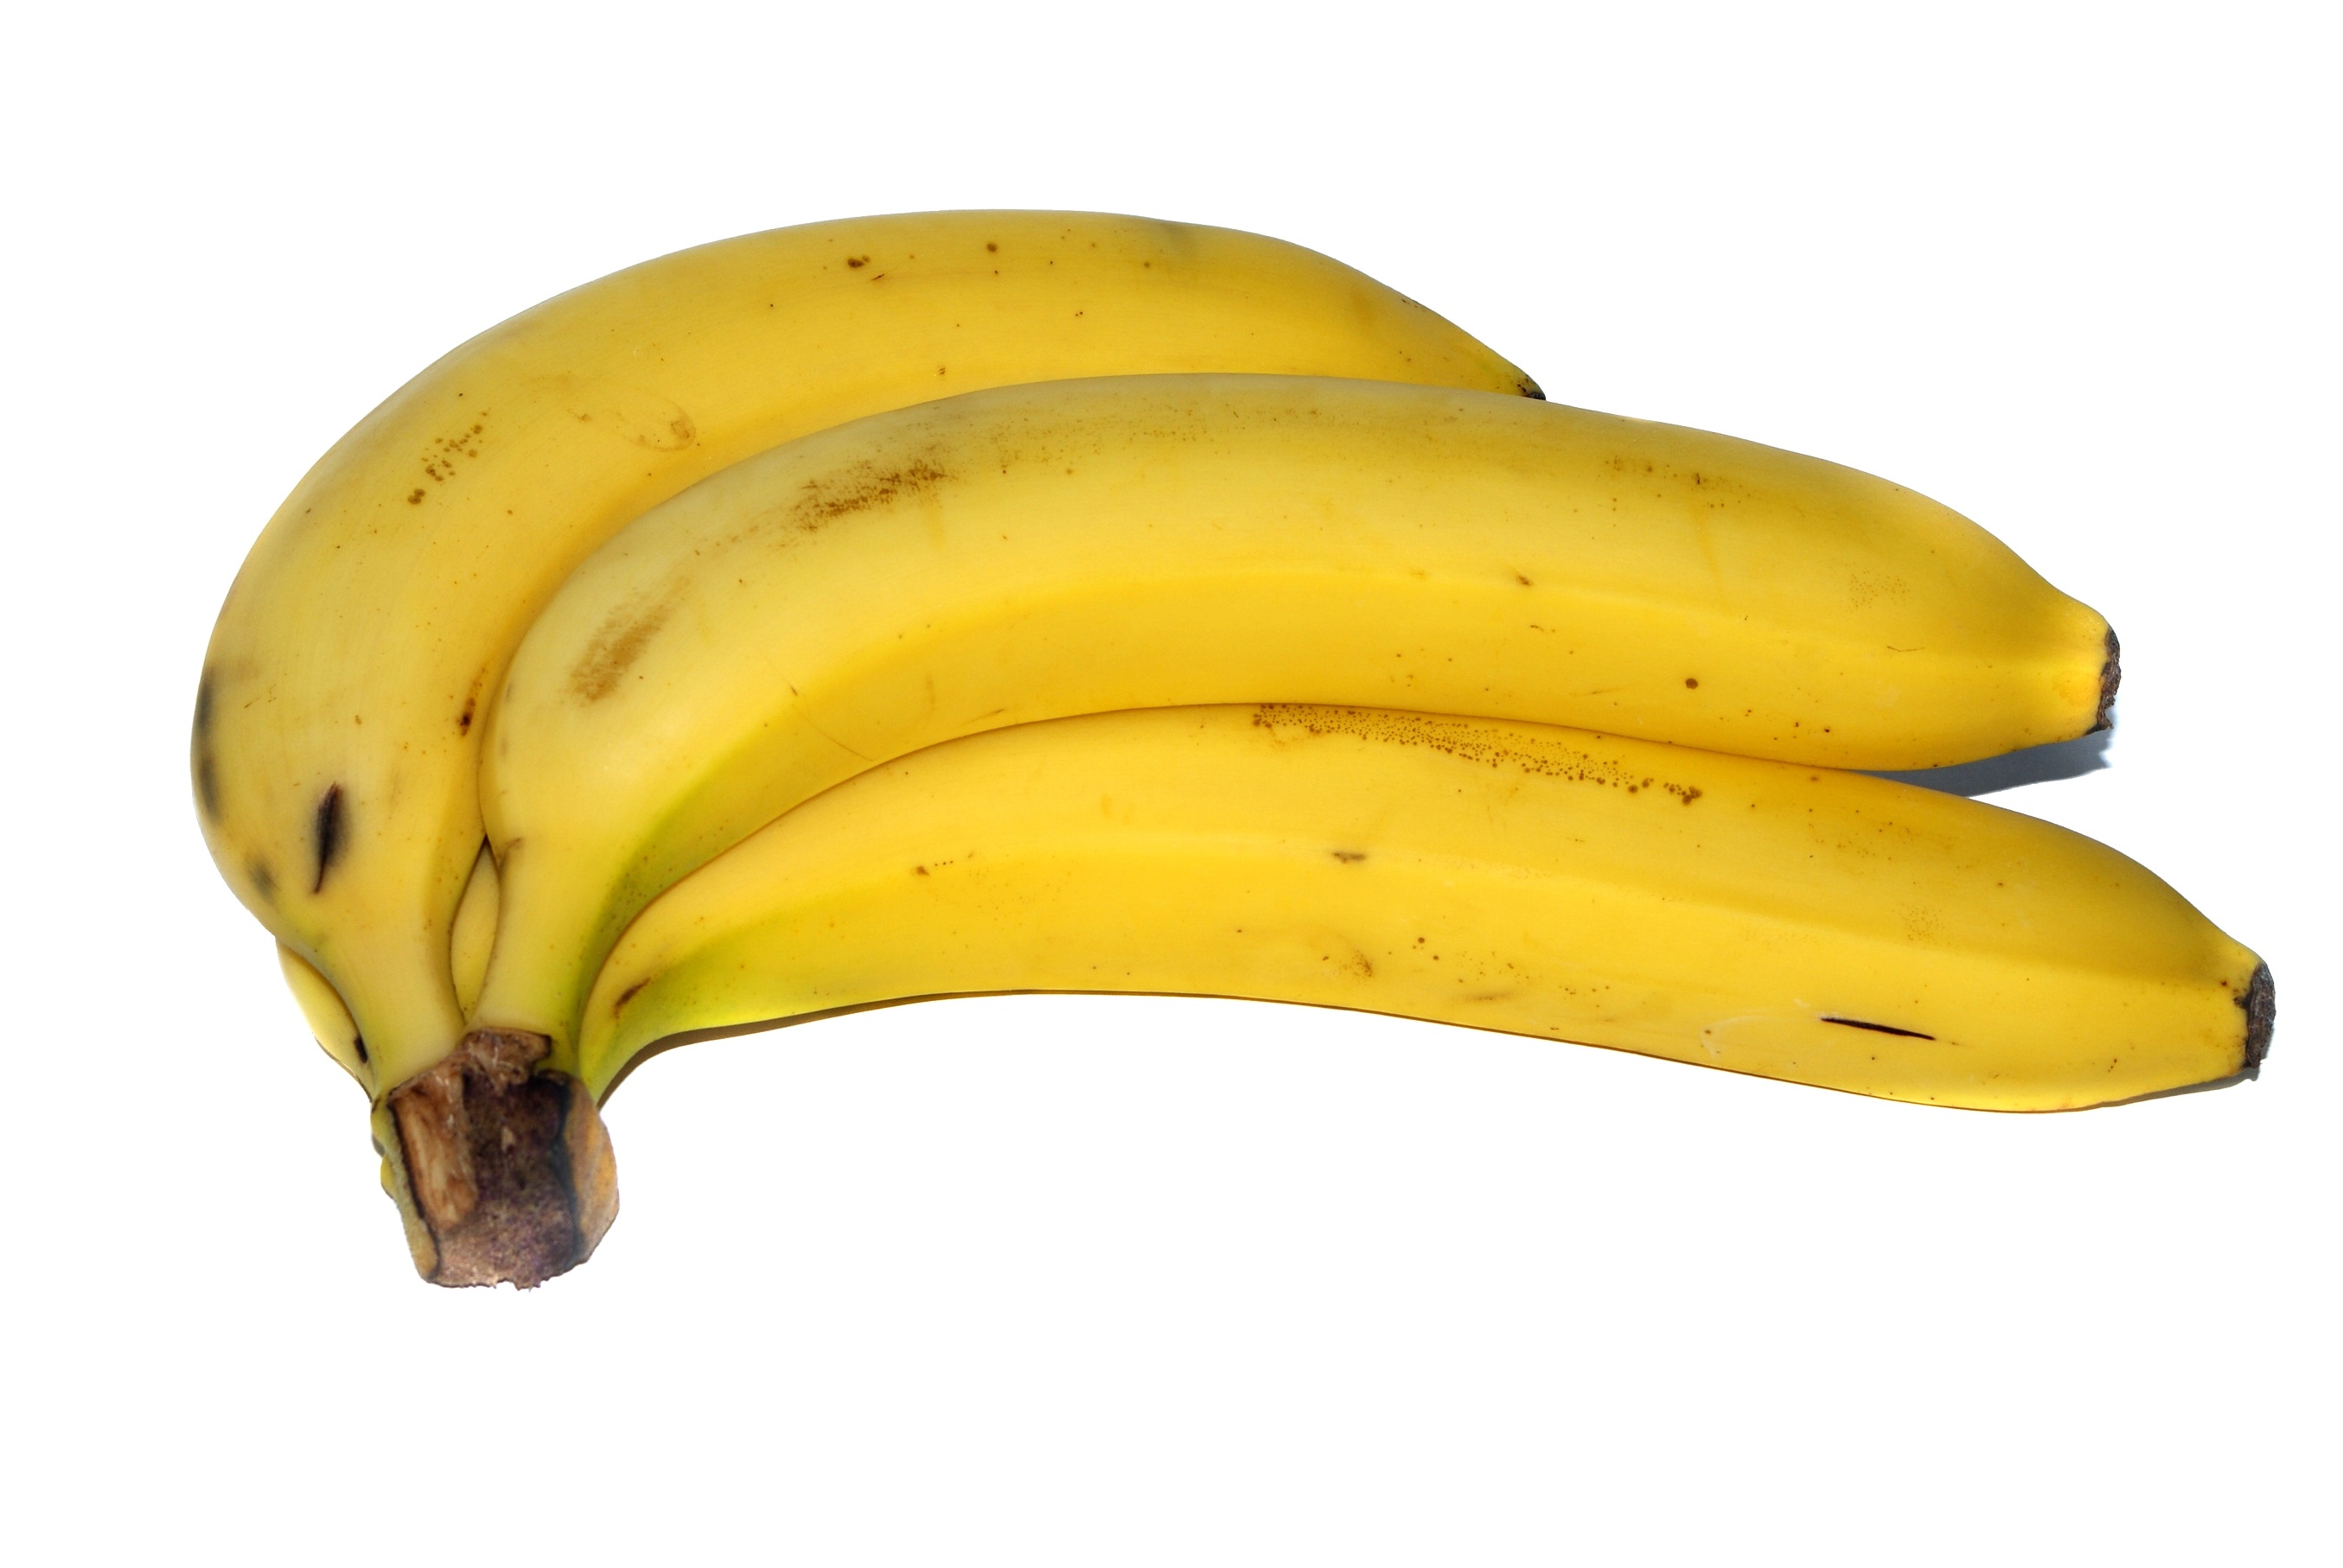
plant, white, fruit, isolated, food, produce, fresh, yellow, banana, eating, bananas, the background, flowering plant, land plant, banana family, cooking plantain